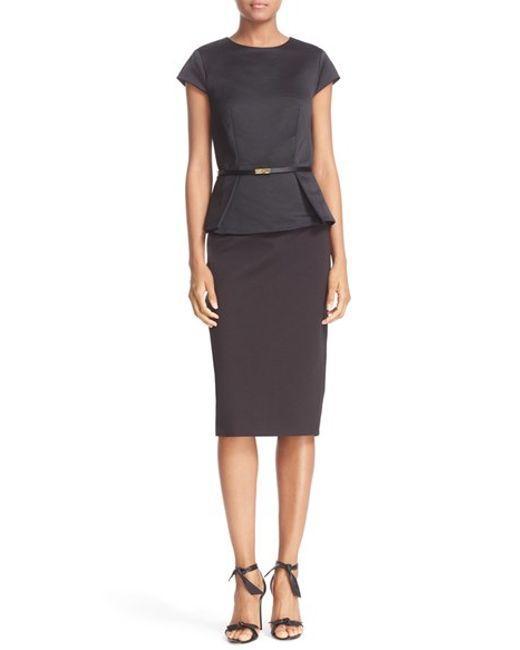
Schwarzes Kurzarm-Damenoberteil Rundhalsausschnitt mit schwarzem Rock einfache Kniehöhe